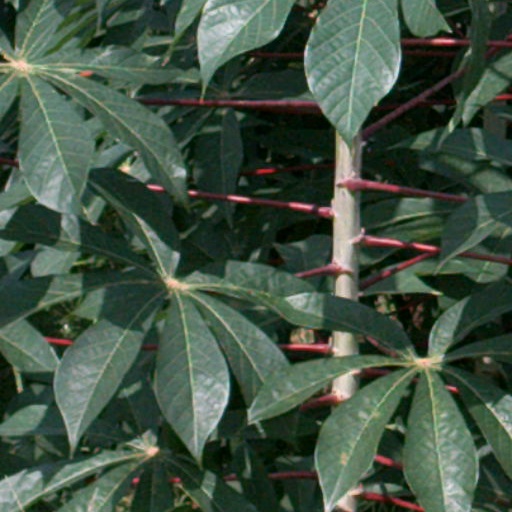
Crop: cassava